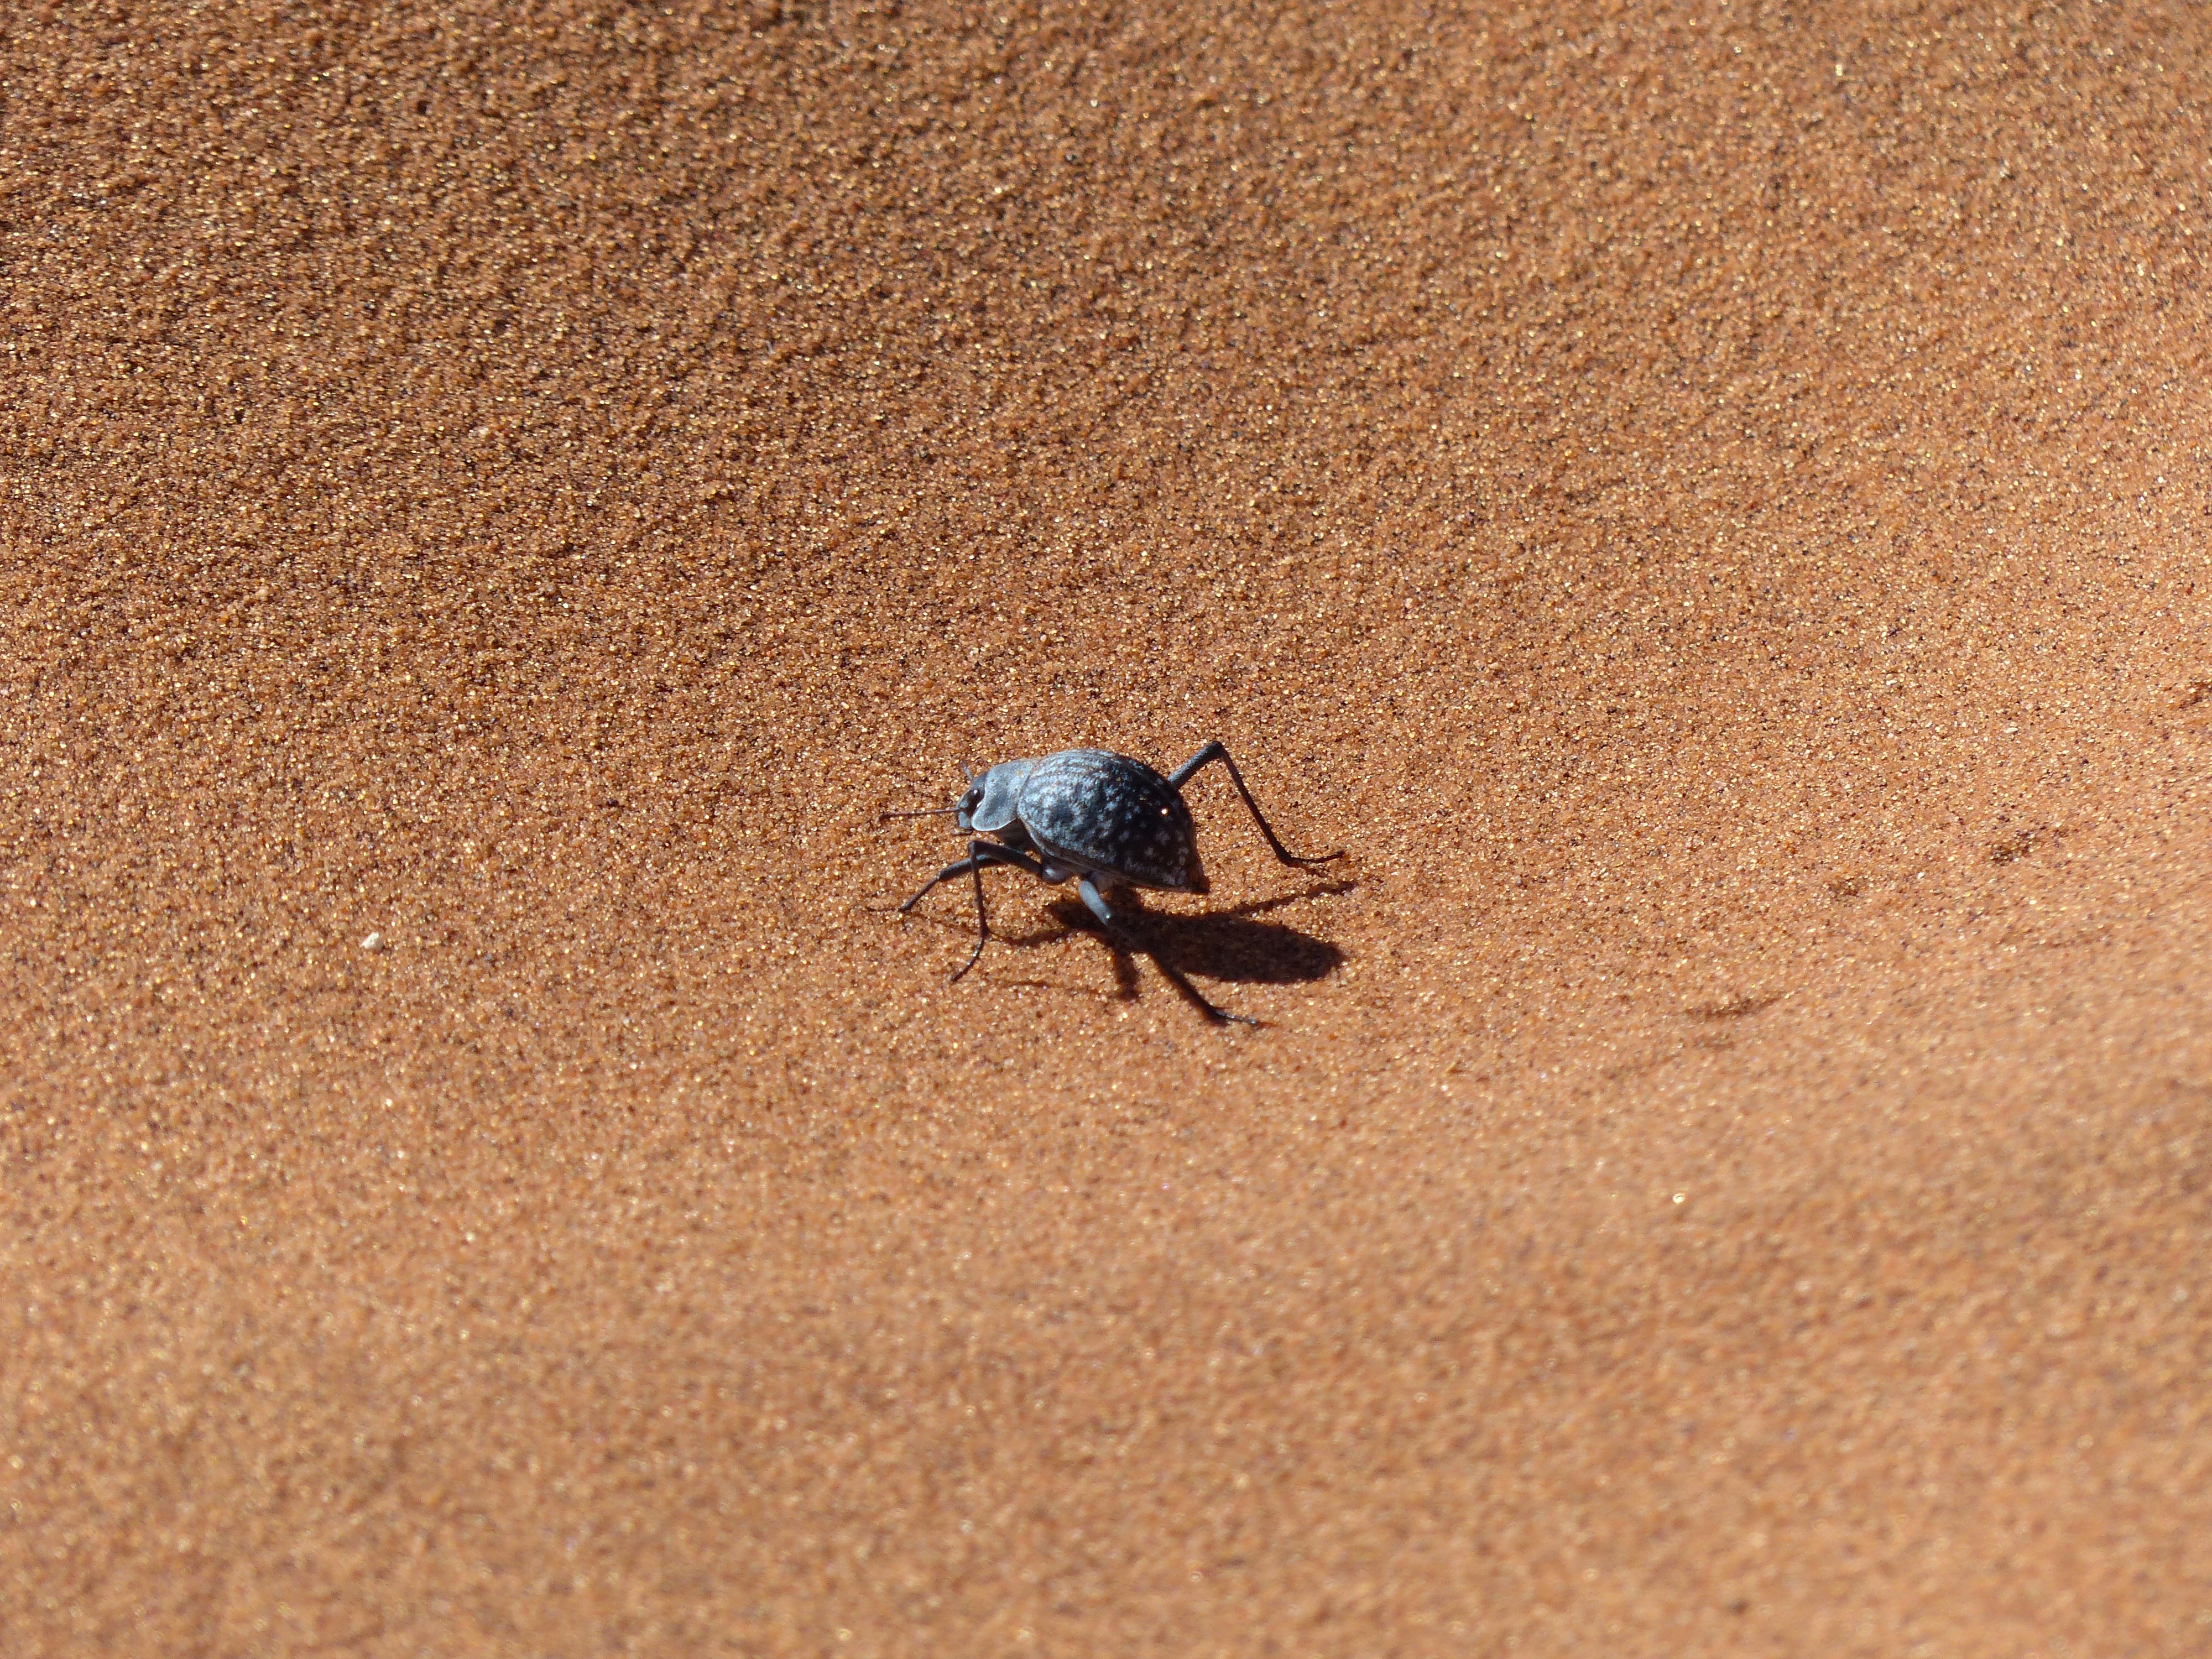
sand, desert, animal, insect, soil, fauna, invertebrate, close up, crawl, beetle, macro photography, sossusvlei, namib desert, w stensand